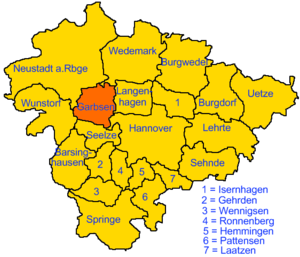
Garbsen
Garbsens beliggenhed i Region Hannover
Beliggenheden af Garbsen i Region Hannover
Garbsen er en by i Region Hannover i Niedersachsen, Tyskland. Den ligger ved floden Leine, ca. 11 km nordvest for Hannover.